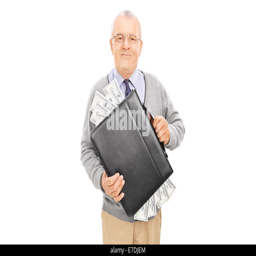
casual senior holding a briefcase full of cash isolated on white background